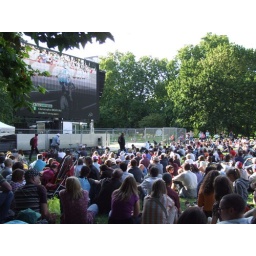
big screen in green park